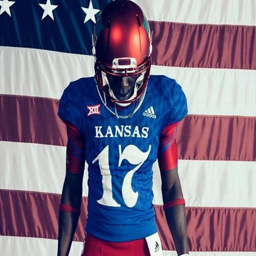
the football team will wear history as afree state .